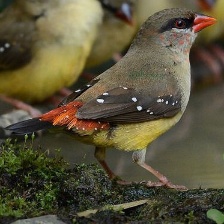
Species: AVADAVAT
Scientific name: AMANDAVA AMANDAVA